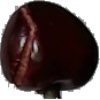
Label: cherry